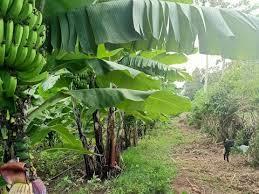
Katika shamba hili kubwa, kuna mimea ambayo umepandwa, ndizi la rangi ya kijani kibichi linaonekana kumea kwa utaratibu, ni mingi na inaweza kuwa la kuivisha au kupikwa kabla ulwe.